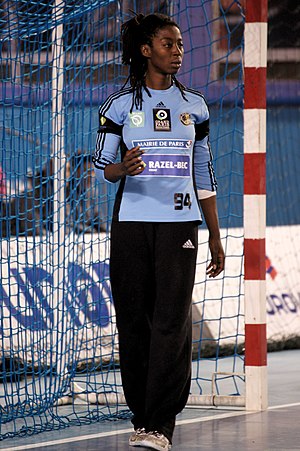
Armelle Attingré
Attingré i 2016
Armelle Attingré er en fransk håndboldspiller, som spiller for ŽRK Budućnost Podgorica og Frankrigs håndboldlandshold.